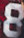
Number: 8